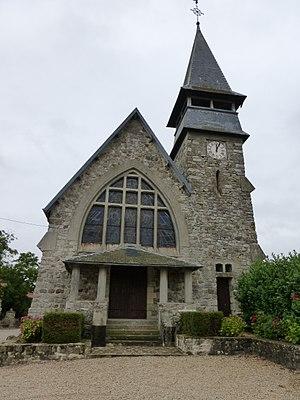
Eglise de Passy en Valois - Architecte
Henry Faucheur est un architecte français de la première moitié du XXᵉ siècle qui s'est notamment illustré par la parfaite maîtrise du béton pour des équipements aussi techniques que des silos à grain ou des châteaux d'eau que pour des édifices religieux dont un certain nombre sont inscrits à l'inventaire des monuments historiques.